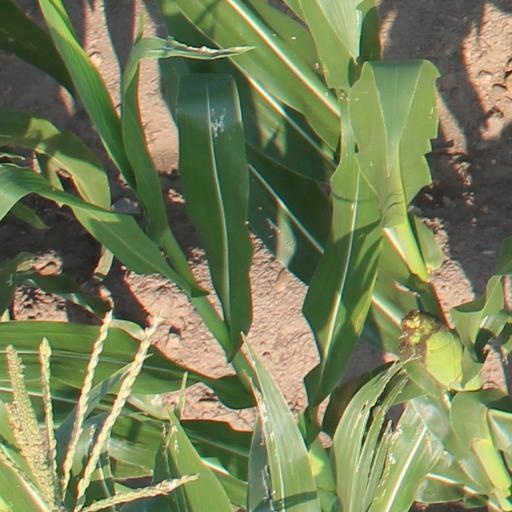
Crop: maize; corn